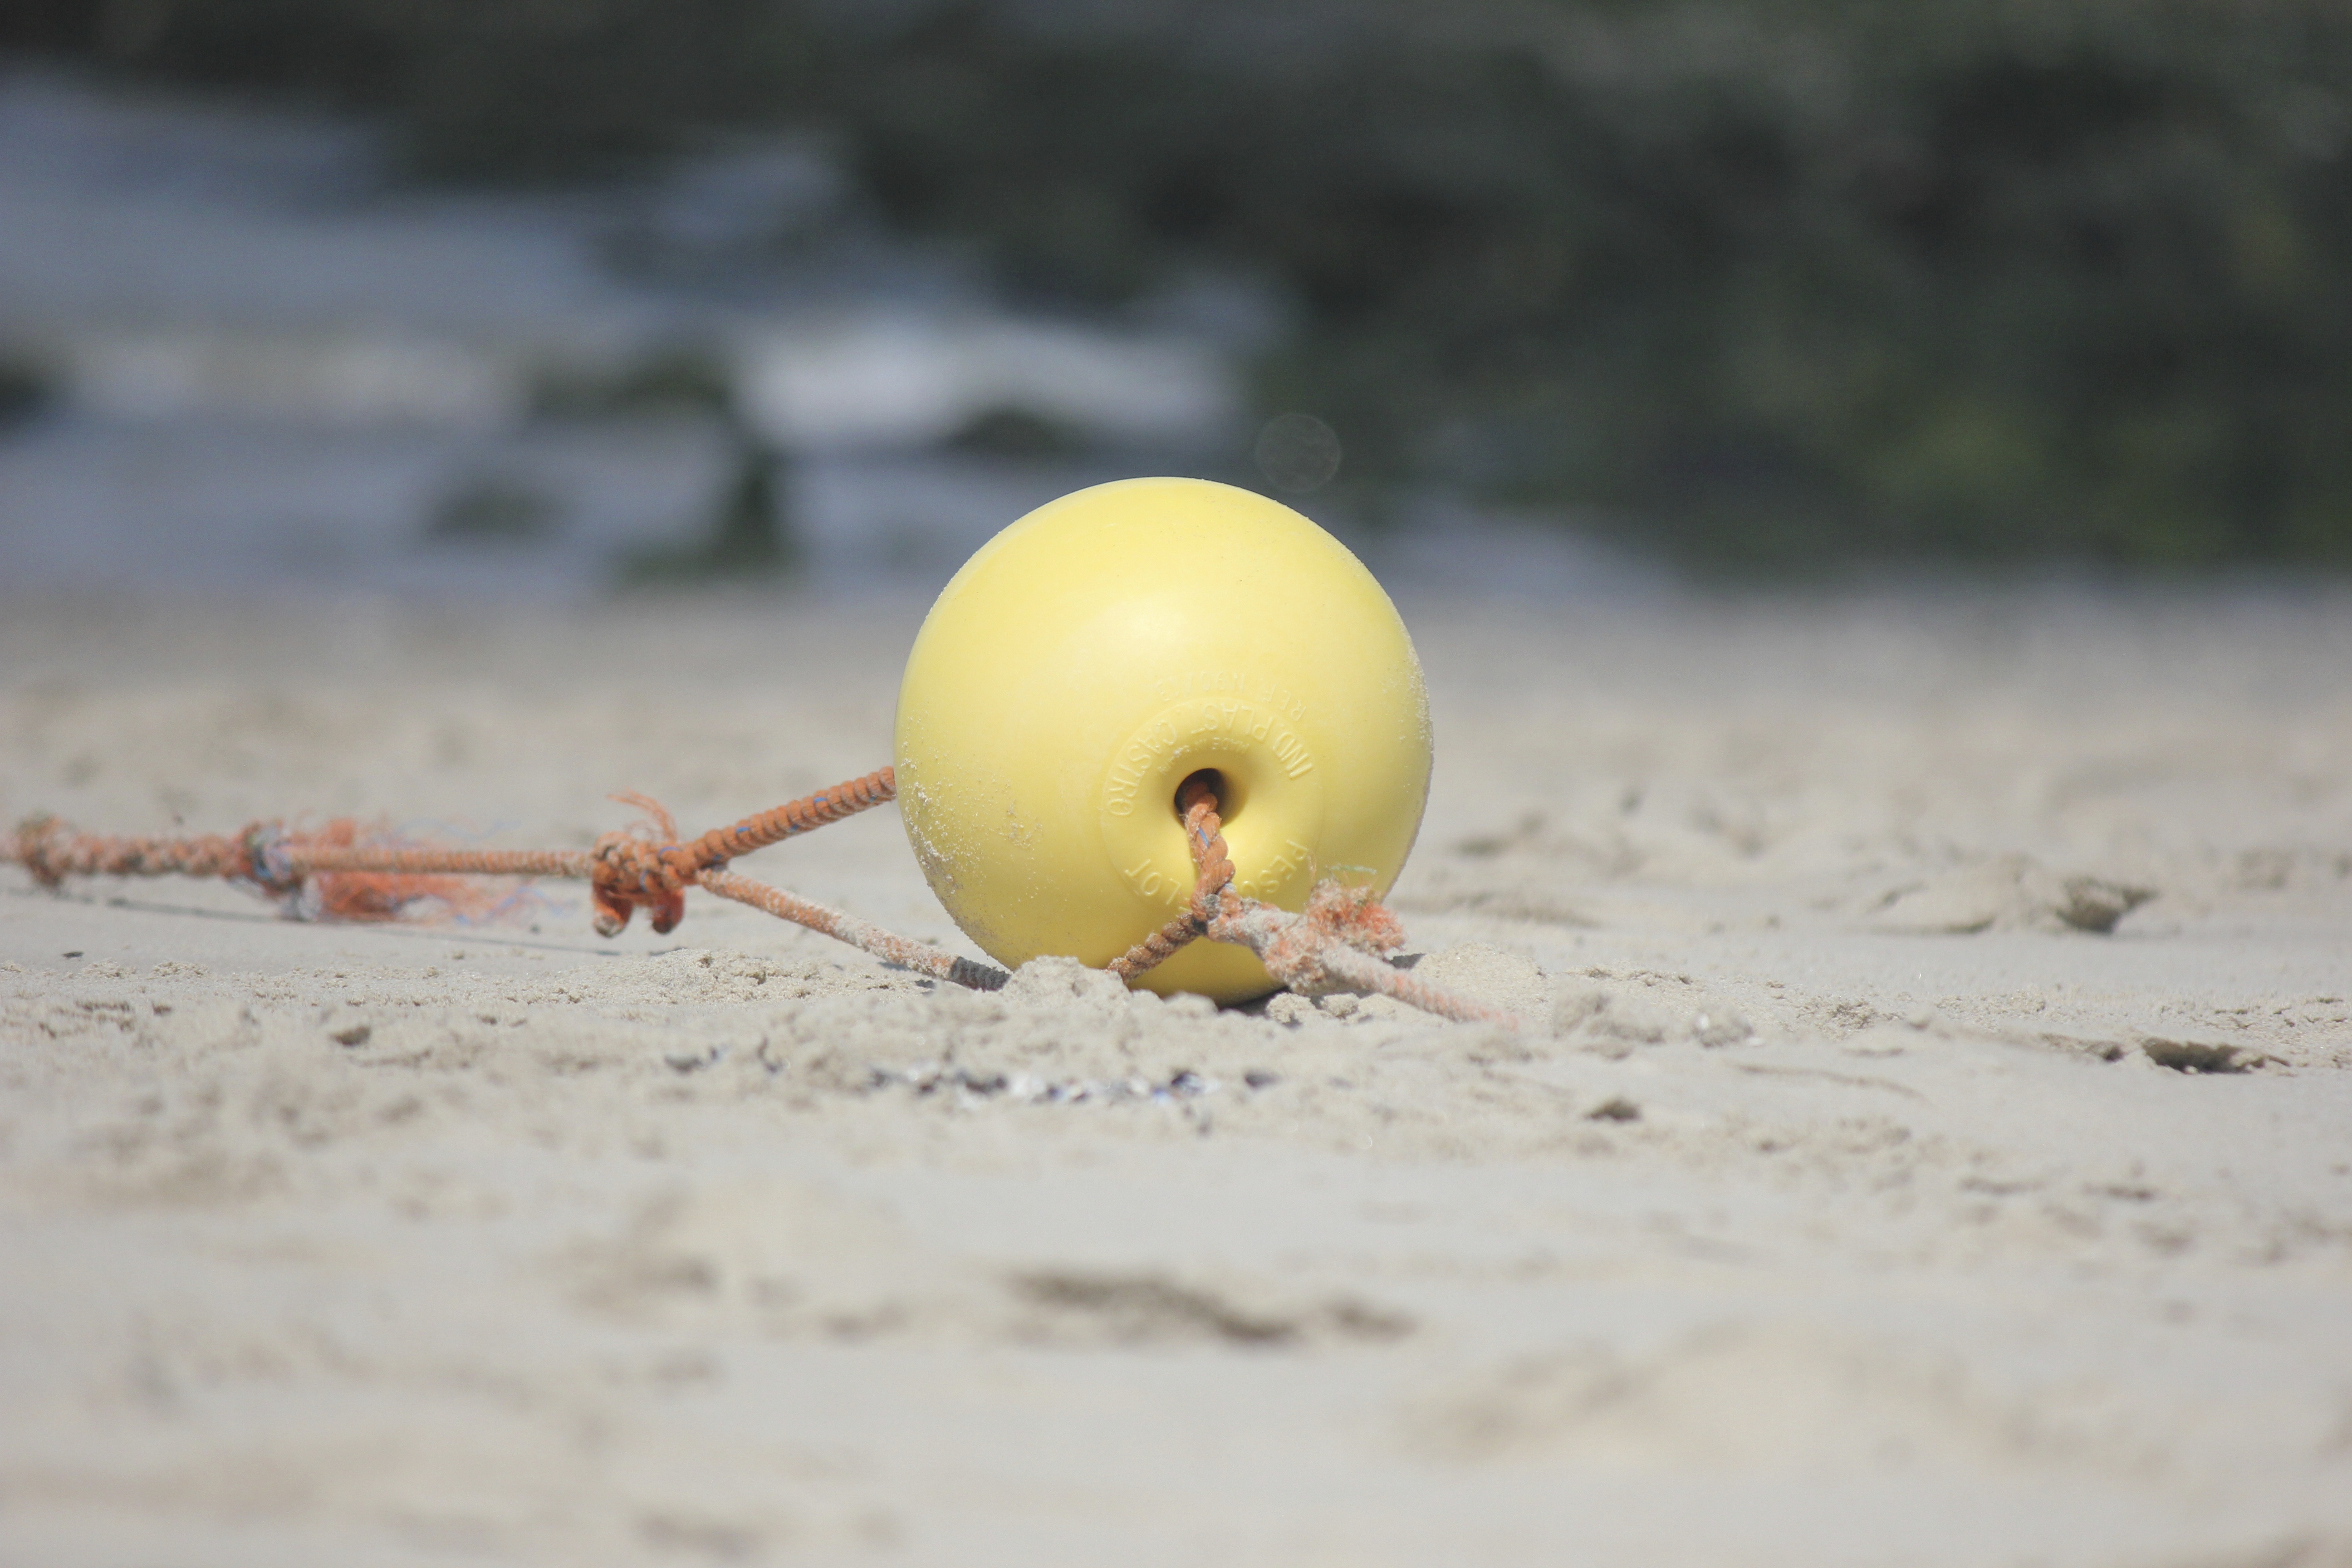
beach, sand, plant, fruit, plastic, leaf, flower, food, produce, yellow, close up, macro photography, boje, floating body